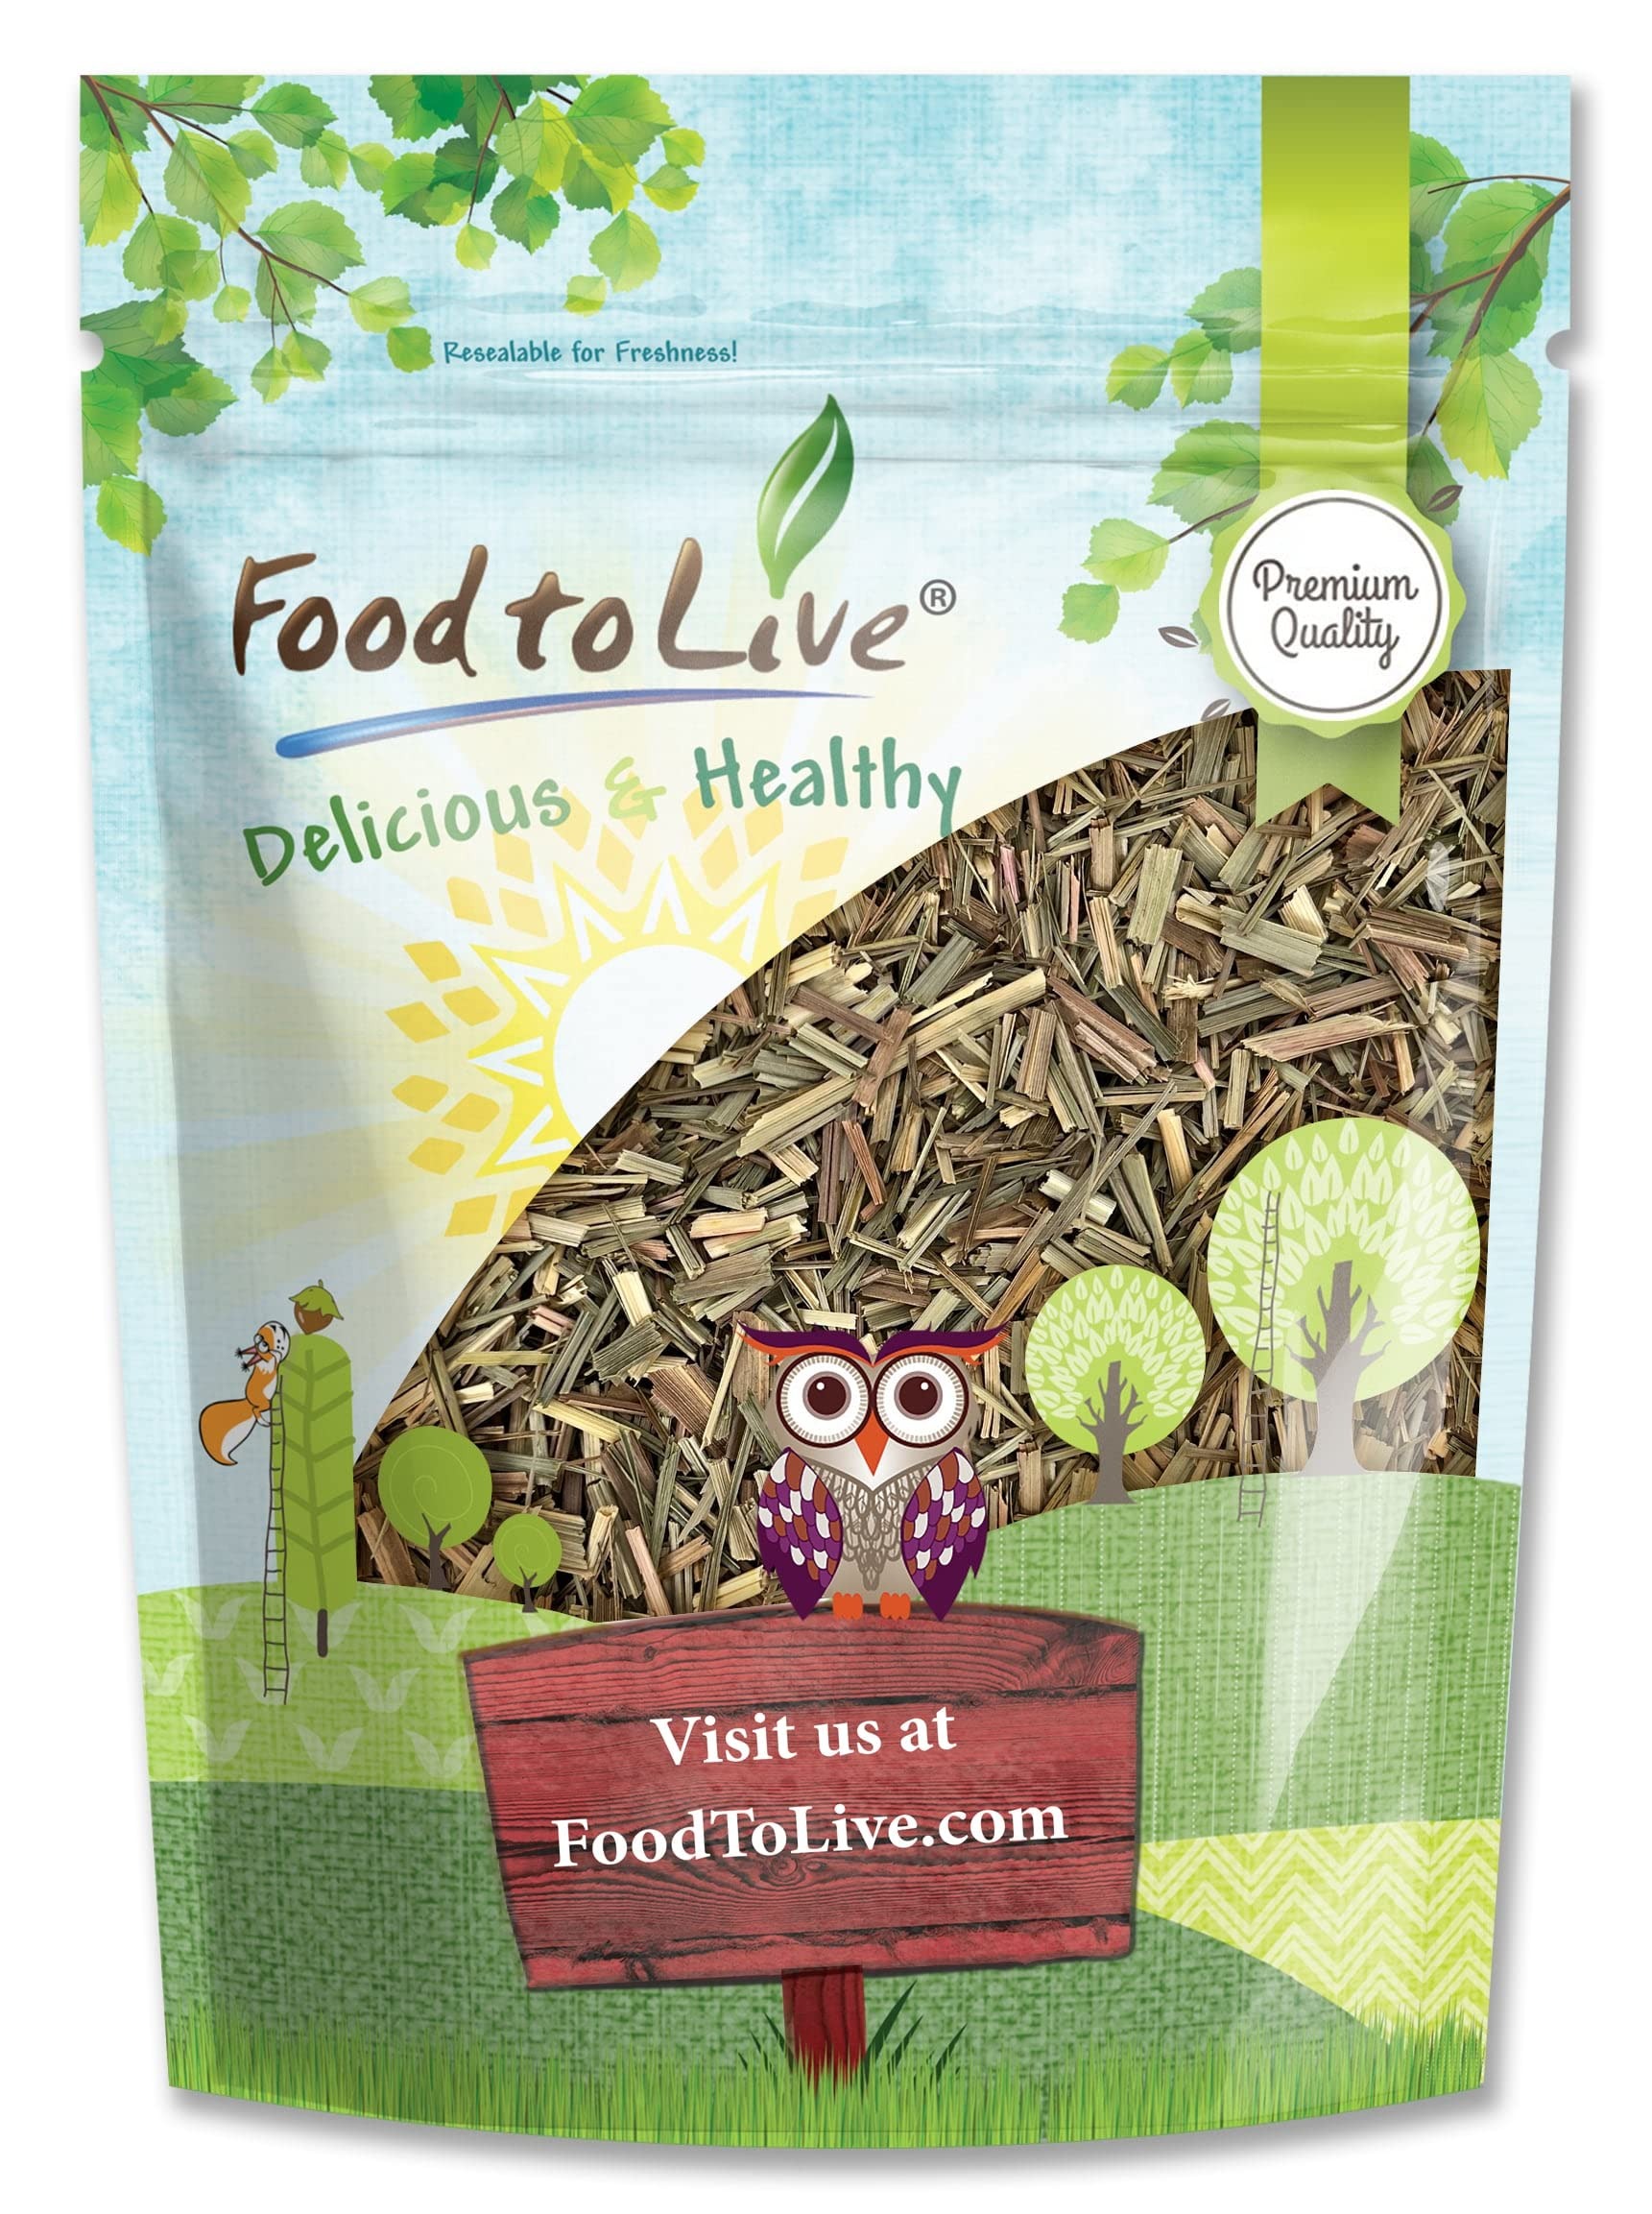
Item Name: Food to Live Dried Lemongrass Leaves – Cut Lemon Grass Herb, Vegan, Bulk. Lemony Flavor and Aroma. Rich in Vitamin C. Essential Ingredient for Thai, Indian, Indonesian Dishes. Perfect for Herbal Tea
Bullet Point 1: ✔️ PREMIUM QUALITY, RAW, VEGAN: Dried Lemongrass Leaves by Food to Live are a premium quality product that is also 100% Raw and Vegan.
Bullet Point 2: ✔️ HIGHLY NUTRITIOUS, SOURCE OF IRON: Lemongrass is a wonderful source of Iron, Manganese, Potassium, Calcium, Folate, and Phosphorus. Besides, it is full off potent antioxidants.
Bullet Point 3: ✔️ GREAT FOR MAKING TEA & LEMONADE: Due to its fresh citrusy flavor, Dried Lemongrass is amazing for making tea and refreshing beverages like lemonade and mojito.
Bullet Point 4: ✔️ SUPER VERSATILE: Use Dried Lemongrass as a spice for sauces, stews, marinades, soups, chili, curries, various vegetable and meat dishes. It’s also great for seafood and Thai meals, for example, Tom Yum Soup.
Bullet Point 5: ✔️ HANDY PACKAGING: Food to Live’s Dried Lemongrass is packaged in resealable bags that are convenient to use and store.
Value: 8.0
Unit: Ounce

Price: 12.96